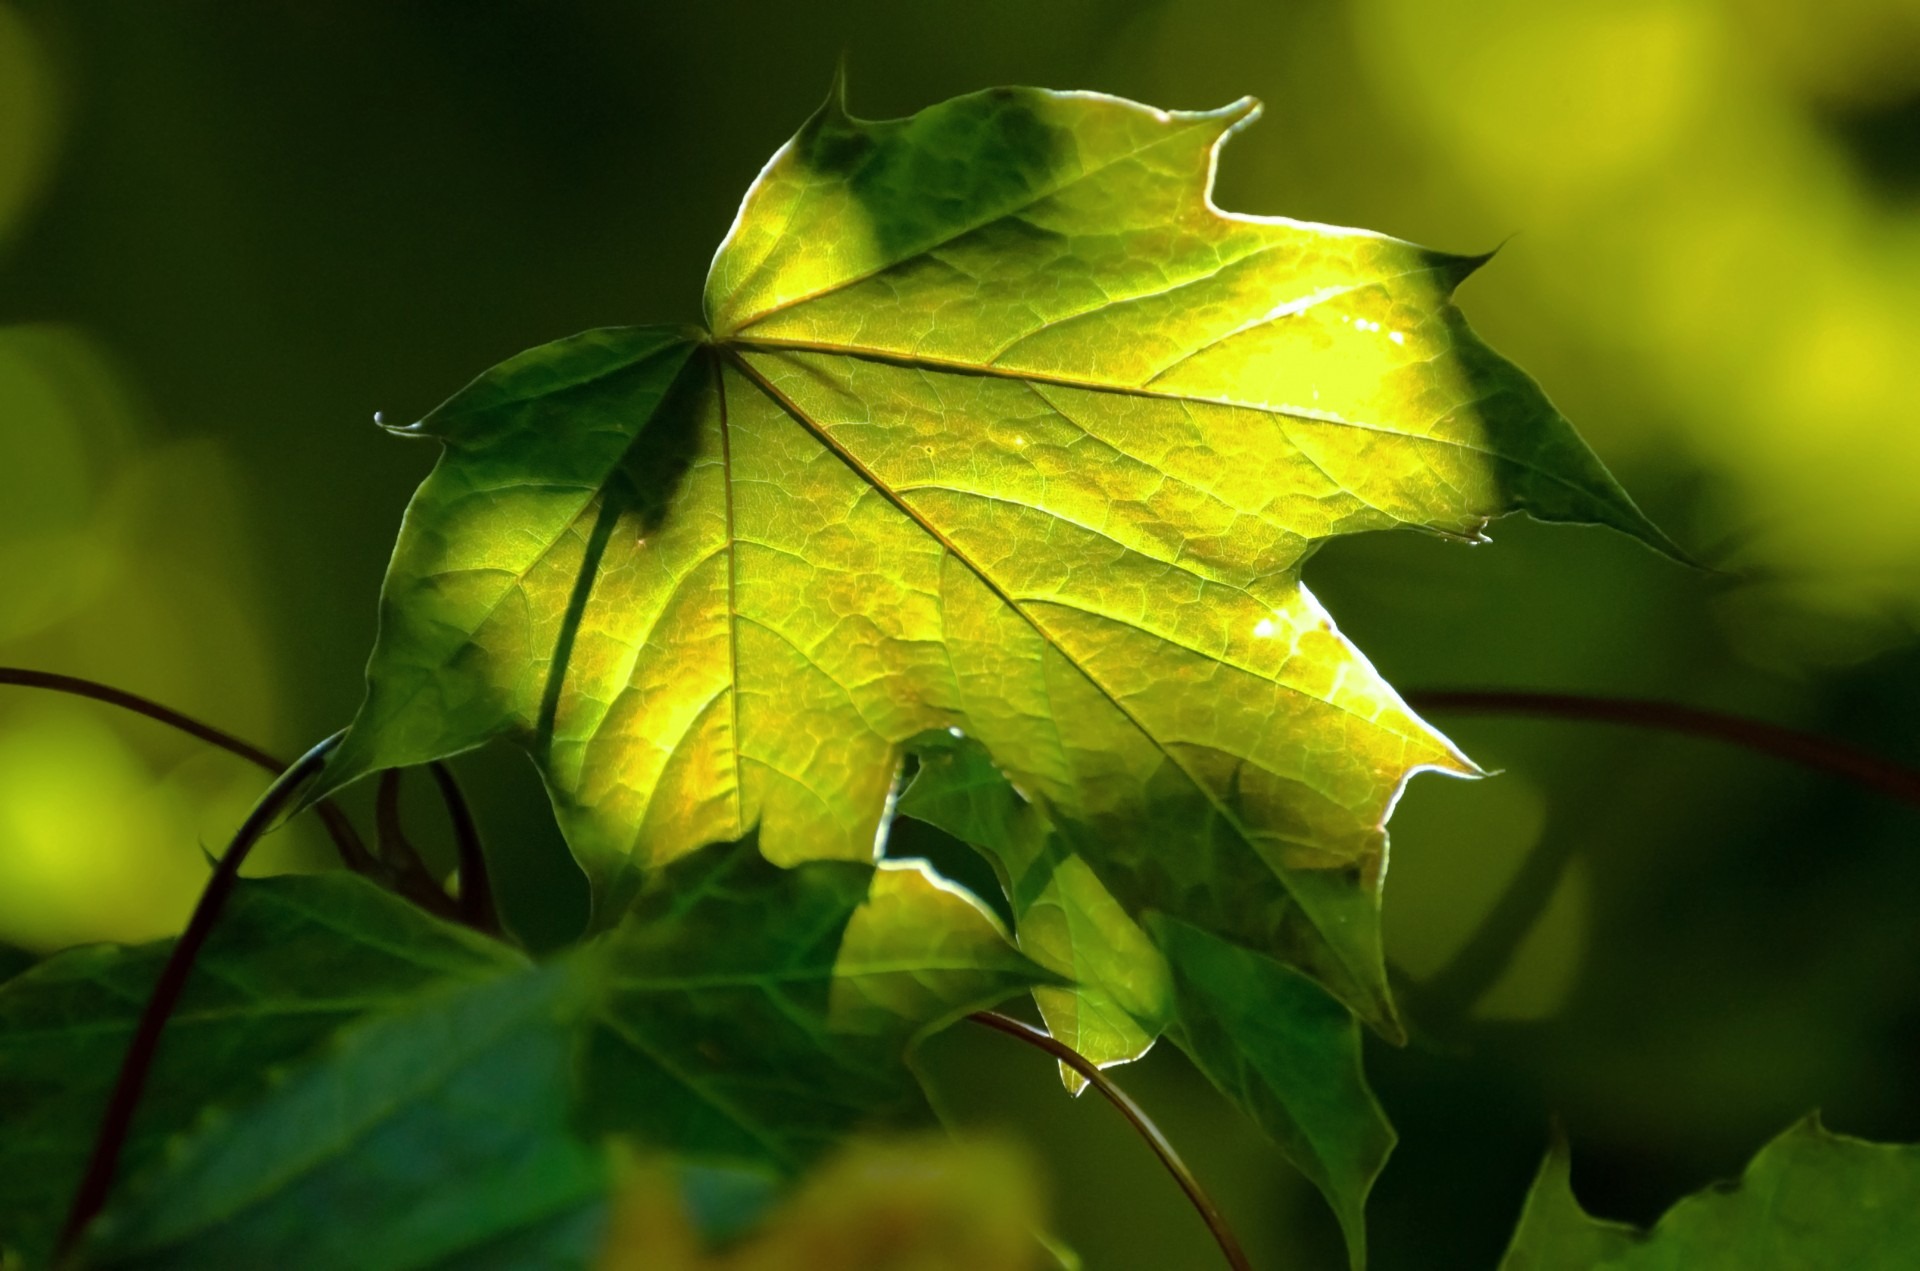
tree, nature, forest, branch, plant, sunlight, leaf, flower, summer, wild, foliage, green, autumn, botany, yellow, flora, season, maple tree, twig, maple leaf, leaves, background, deciduous, macro photography, flowering plant, plant stem, woody plant, land plant